Beat Saber

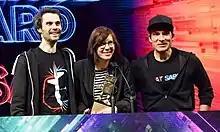
L-R: programmer Vladimir "Loki" Hrinčár, head of marketing Michaela Dvořáková, and composer Jaroslav Beck at the Game Developers Choice Awards 2019

The player uses VR controllers to relocate a pair of glowing sabers, which by default are colored red and blue for left and right respectively, although the colors are changeable to any color. In each song, the game presents the player with a stream of approaching blocks laid out in sync with the song's beats and notes, located in one of the 12 possible positions of a 4x3 grid. Each one may also be marked with an arrow indicating one of eight possible directions in which the block may be required to be cut through. There are also blocks with dots instead of arrows, which players may hit in any direction from the sides (not poked through the dot). When a block is properly cut by a saber, it is destroyed and a score is awarded, based on the length and angle of the swing and the accuracy of the cut. In addition, there are sometimes bombs that the player should not hit, and obstacles in the form of oncoming walls that the player's head should avoid. The term "map" refers to the layout of these blocks, walls, and bombs in a song.